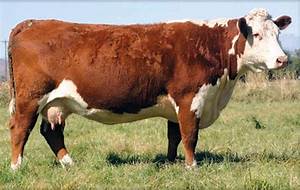
Label: cow